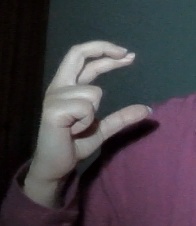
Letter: thal